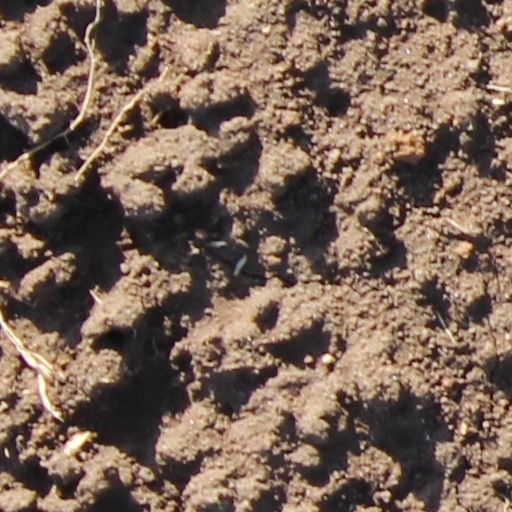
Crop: wheat